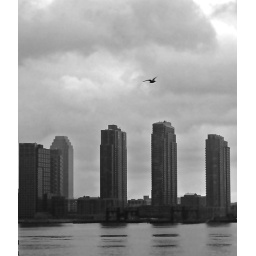
View from my car window on the FDR Drive in Manhattan